Zionism

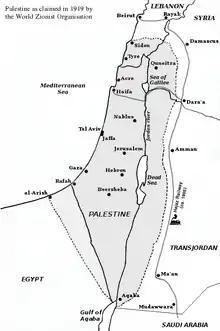
Palestine as claimed by the World Zionist Organization in 1919 at the Paris Peace Conference

Ideas of Jewish cultural unity developed a specifically political expression in the 1860s as Jewish intellectuals began promoting the idea of Jewish nationalism. This emerged amid the late 19th century European trend of national revivals.